Kanimuthu Paappa

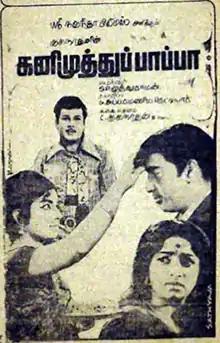
Poster

Kanimuthu Paappa is a 1972 Indian Tamil-language drama film directed by S. P. Muthuraman in his directorial debut, and produced by S. Subramaniya Reddiyar. The film stars Jaishankar, R. Muthuraman, Lakshmi and Jaya. It was released on 26 May 1972.